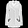
Label: Coat